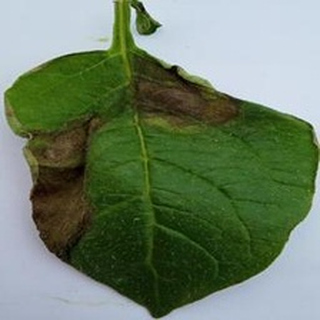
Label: potato_late_blight